Answer in natural language. How many Windows are visible in the scene? Choose between the following options: 4, 2, 0, 1 or 3
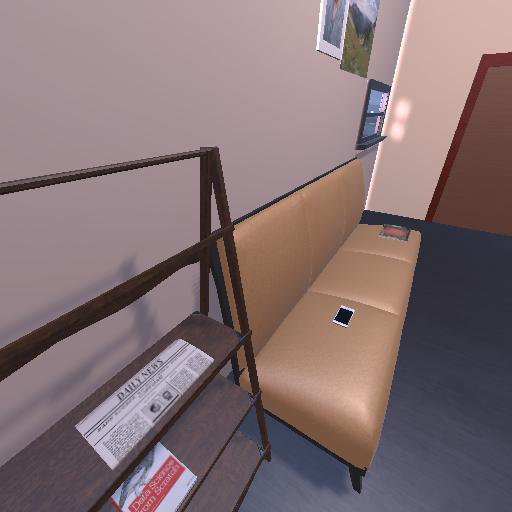
<answer>1</answer>